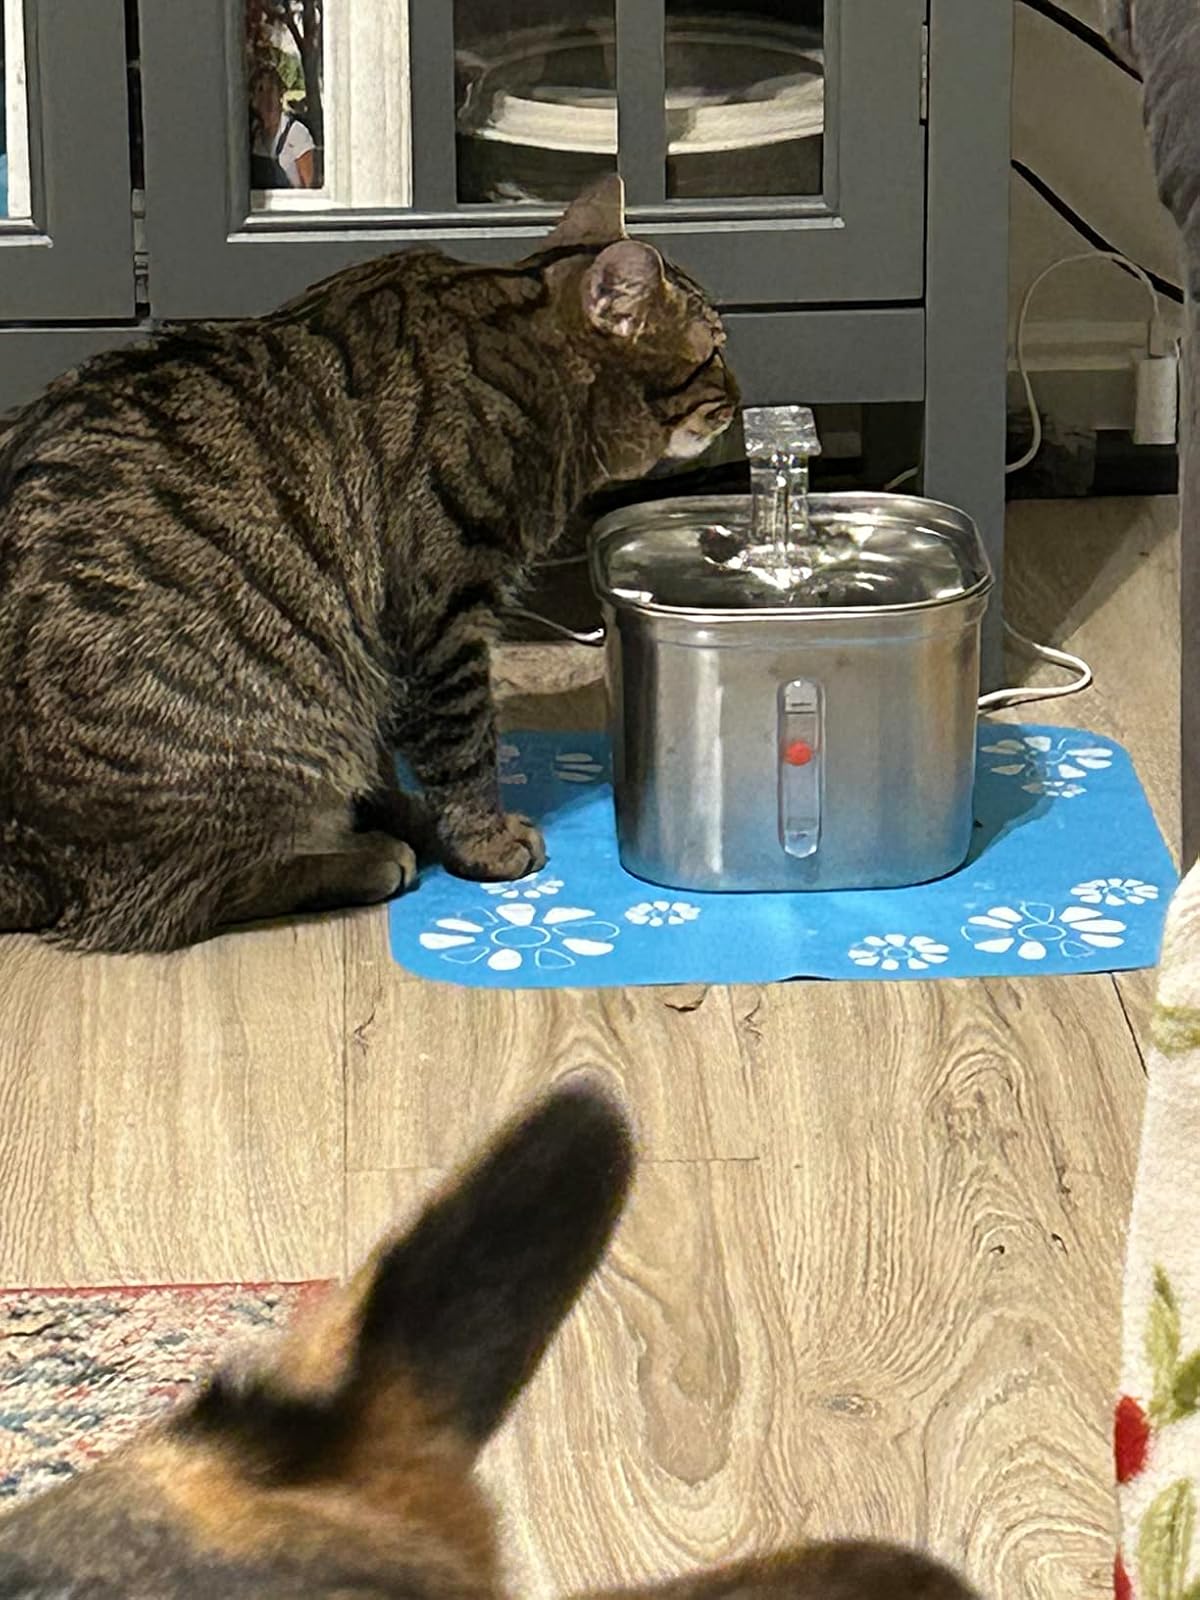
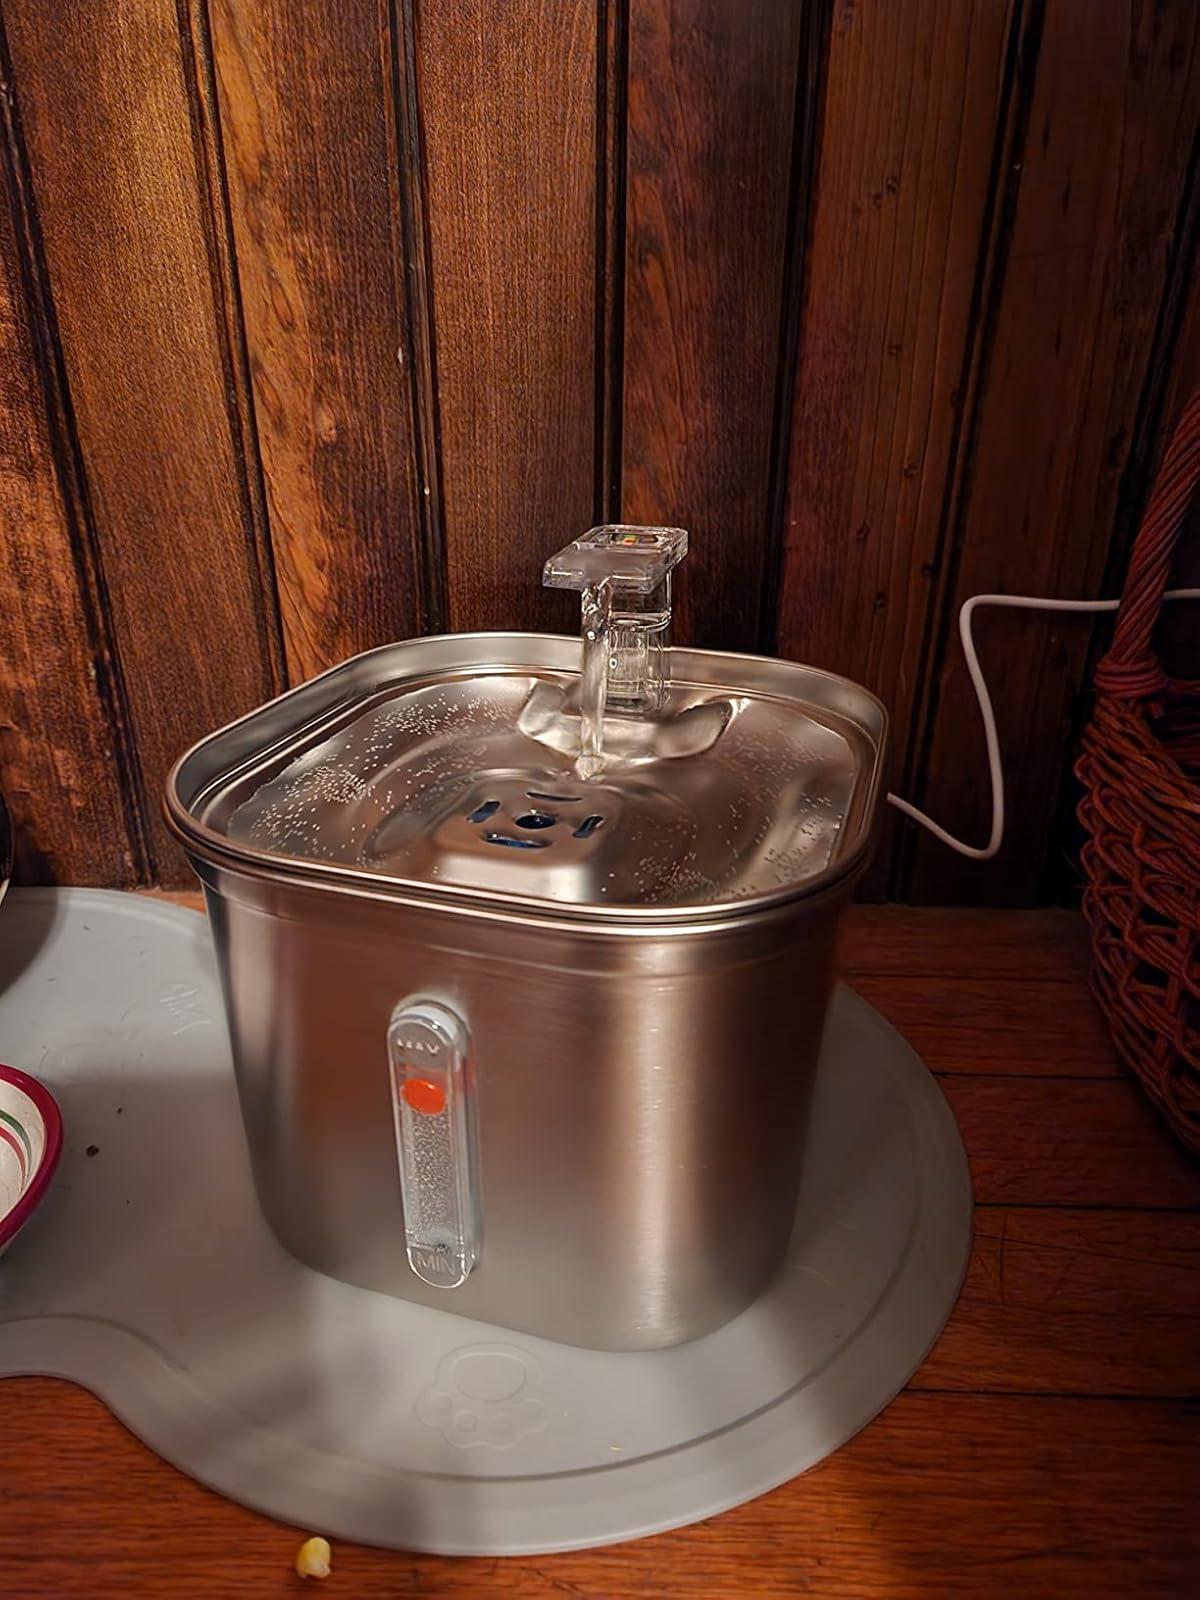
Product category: items_bowl
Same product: yes